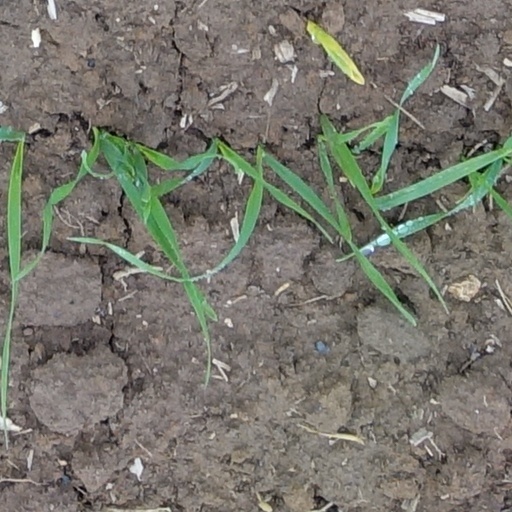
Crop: wheat